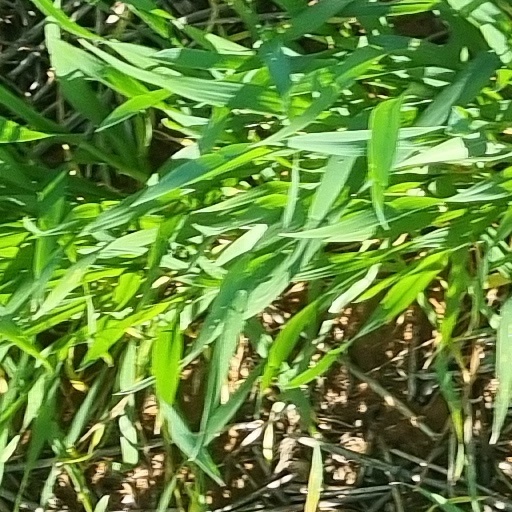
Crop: wheat